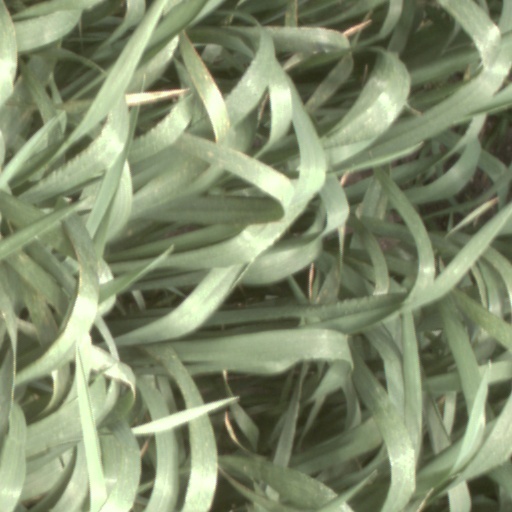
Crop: wheat